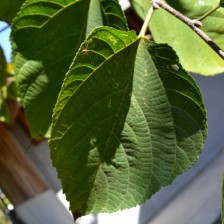
Variety: TaiwanStraberry